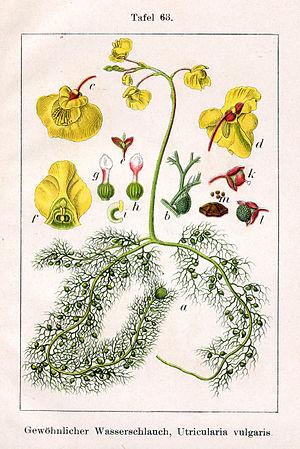
L’utriculaire commune est une plante carnivore aquatique d’eau douce appartenant à la famille des Lentibulariacées. Elle est l’une des 200 espèces que compte le genre Utricularia, ce qui en fait la plante carnivore la plus répandue au monde. C’est une plante aquatique herbacée hermaphrodite flottante qui occupe les milieux pauvres en nutriments de la zone Holarctique. La plante mesure 15-35 cm de haut et fleurit en juin-août. La tige fleurie est dressée au-dessus de l'eau et les fleurs sont jaune d'or. Elle possède également des pièges appelées « utricules » mesurant en moyenne entre 1 et 6 mm de long, elles s’activent lorsque qu’un organisme rentre en contact avec un « poil déclencheur » situé sur la trappe.